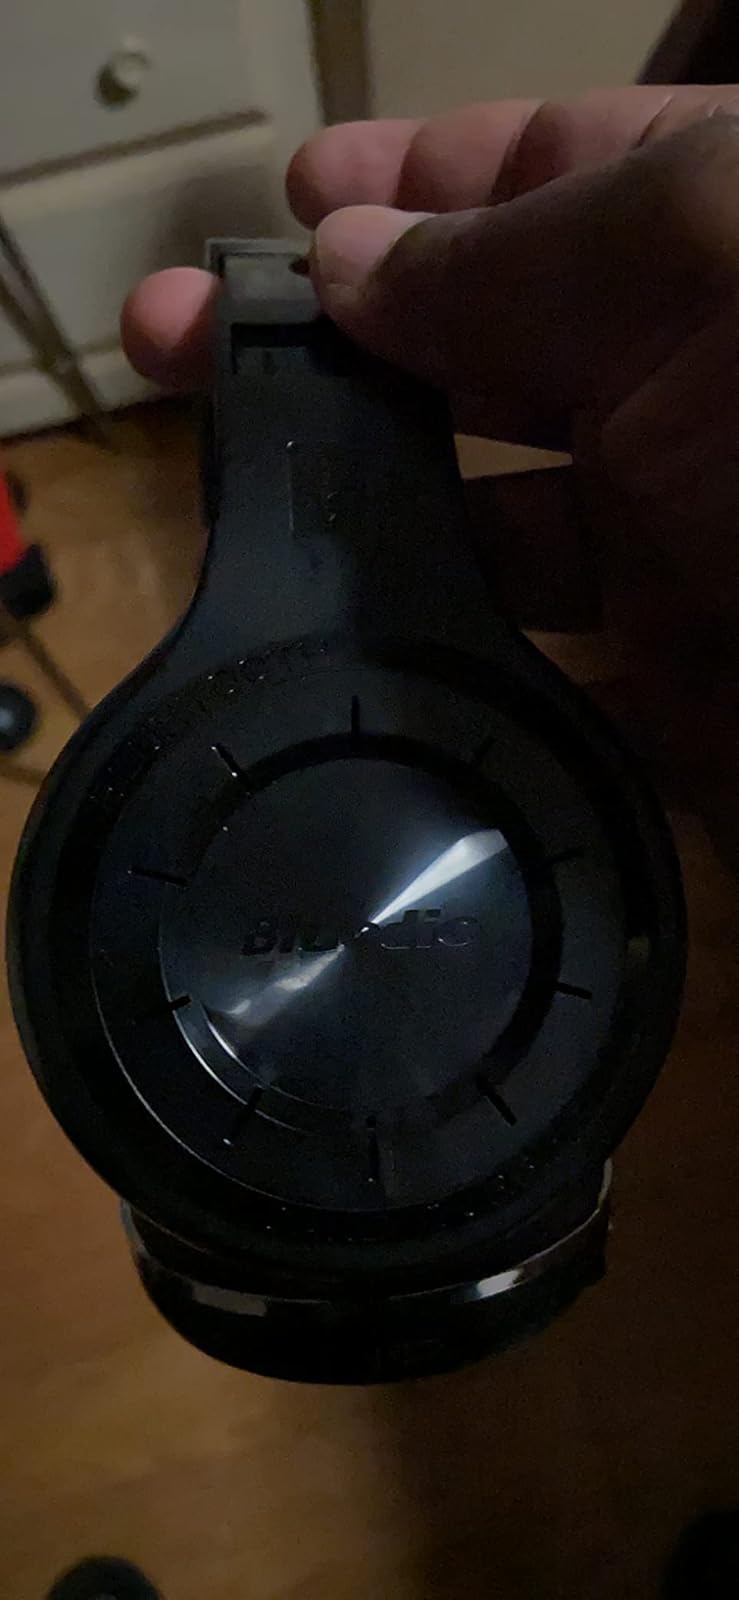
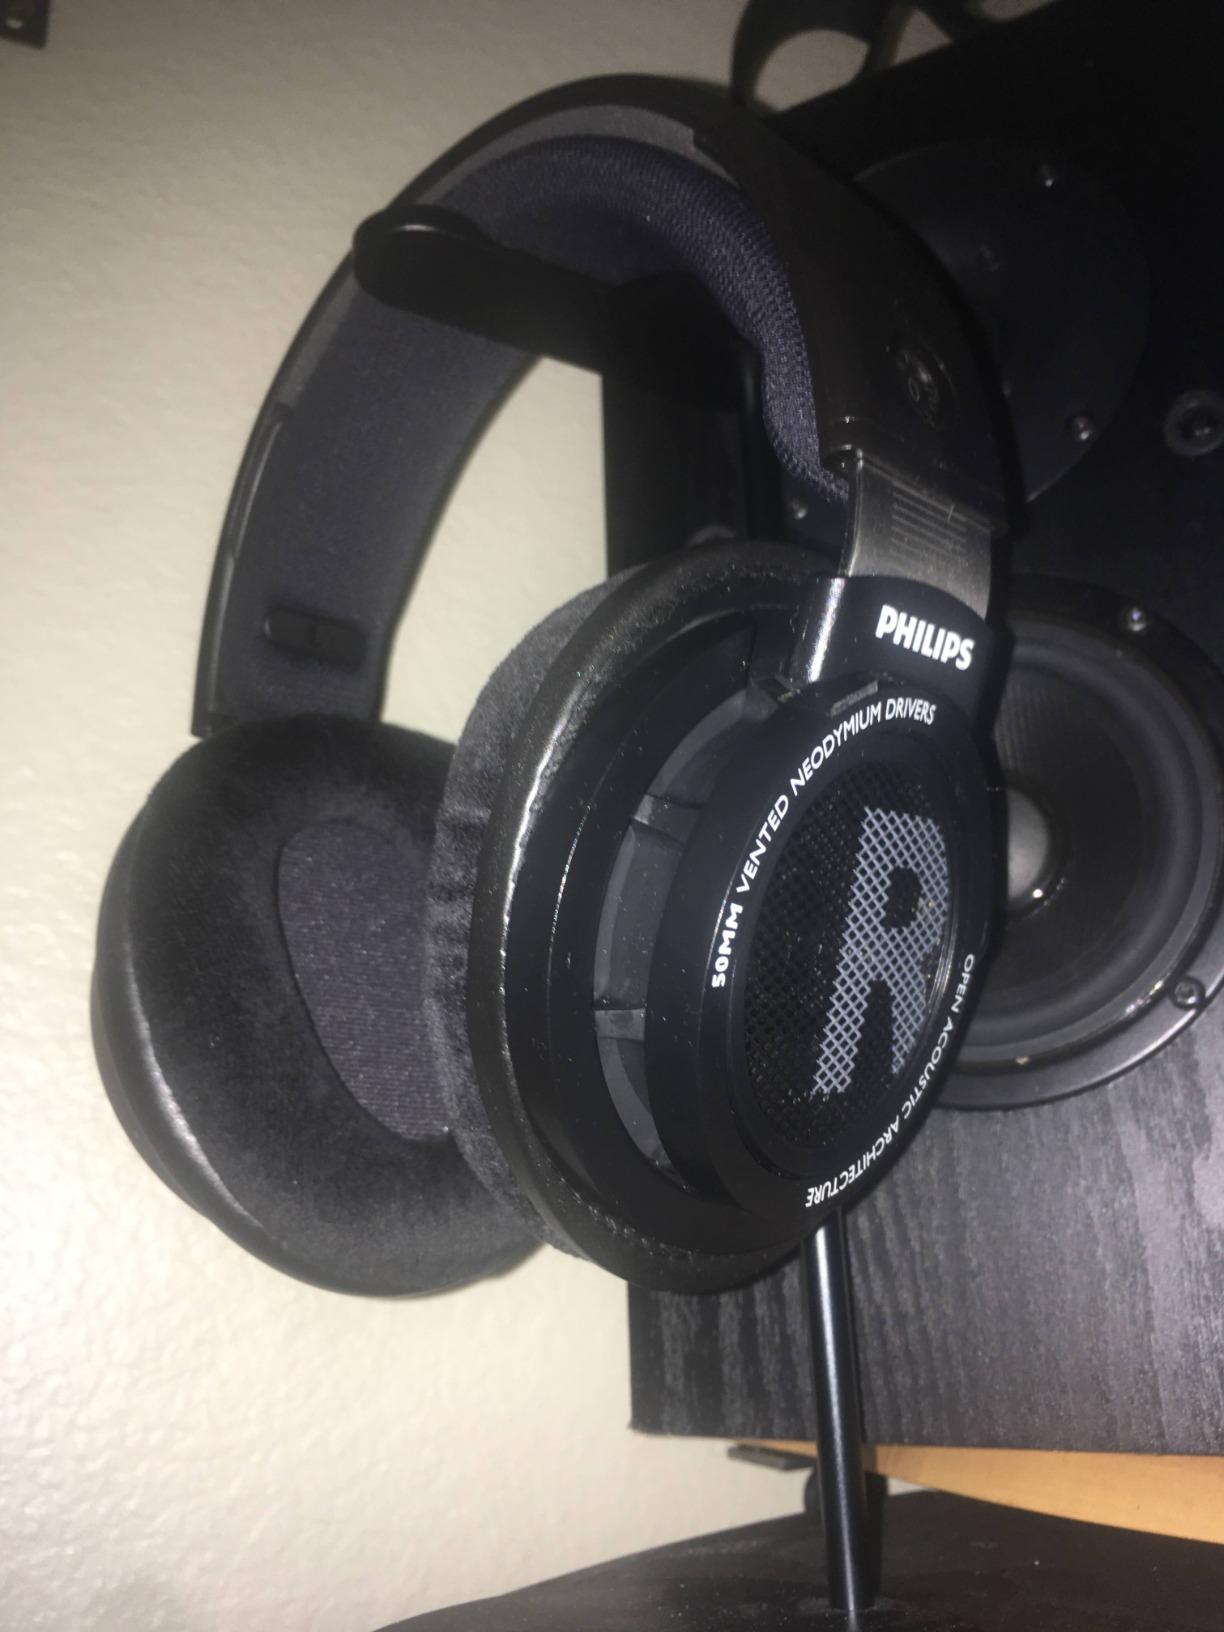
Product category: headphones
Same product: no